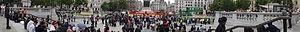
Juillet noir, ou communément appelé Black July, est le nom utilisé pour faire référence aux massacres anti-tamoul et aux émeutes ayant eu lieu au Sri Lanka entre le 24 juillet 1983 et le 30 juillet 1983. Les émeutes ont commencé en réponse à l'embuscade de l'infanterie sri lankaise Four Four Bravo le 23 juillet 1983 par les Tigres de libération de l'Îlam tamoul, qui tua 13 soldats de l'armée sri lankaise.